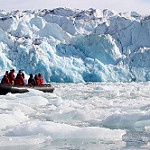
Scene: Outdoor